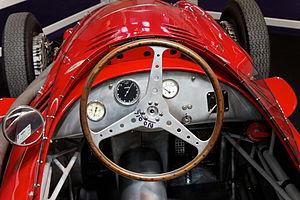
Le Grand Prix des Pays-Bas 1955, disputé sur le circuit de Zandvoort le 19 juin 1955, est la quarante-sixième épreuve du championnat du monde de Formule 1 courue depuis 1950 et la cinquième manche du championnat 1955.